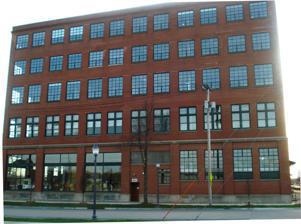
Building: Witwer Grocery Company Building
Country: United States of America
Year built: 1946
United States historic place Witwer Grocery Company Building U.S. National Register of Historic Places Show map of Iowa Show map of the United States Location 905 3rd St., SE Cedar Rapids, Iowa Coordinates 41°58′21″N 91°39′38″W / 41.97250°N 91.66056°W / 41.97250; -91.66056 Area less than one acre Built 1946 Architect Blahnik & Berger MPS Commercial & Industrial Development of Cedar Rapids MPS NRHP reference No. 98000386 Added to NRHP May 1, 1998 The Witwer Grocery Company Building , also known as the Osada Building or more recently as the Bottleworks Loft Condominiums , is a historic structure located in Cedar Rapids, Iowa , United States. The building served as the grocery warehouse for the Witwer Grocery Company, a local Cedar Rapids grocer which included MeToo stores from 1946 to 1965 and had a bottling facility for Life Cola and Hires Root Beer on the first floor.   The building is five stories tall and rises 55 feet (17 m) above the ground. It was designed by the architectural firm of Blahnik & Berger and was completed in 1946. The building was extensively renovated from 1996 to 1997 into apartments. A full height atrium was created in the buildings core. It was listed on the National Register of Historic Places in 1998, and is part of the Commercial & Industrial Development of Cedar Rapids MPS . The Osada complex closed in 2007 and was remodeled into Bottleworks Loft Condominiums post-2008 flood. References